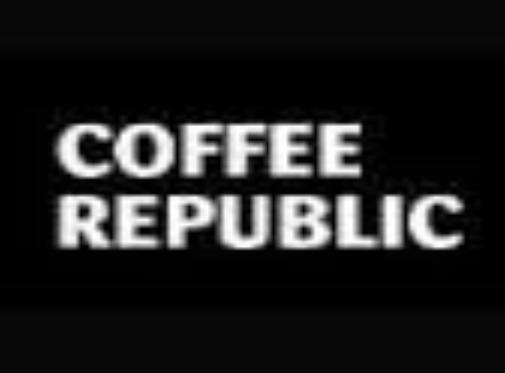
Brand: Coffee Republic
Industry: Food